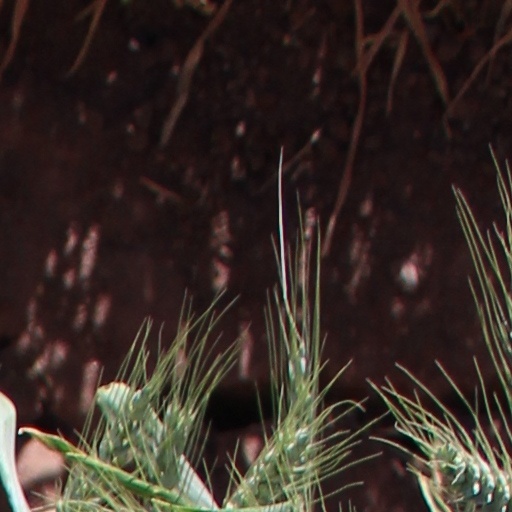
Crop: wheat